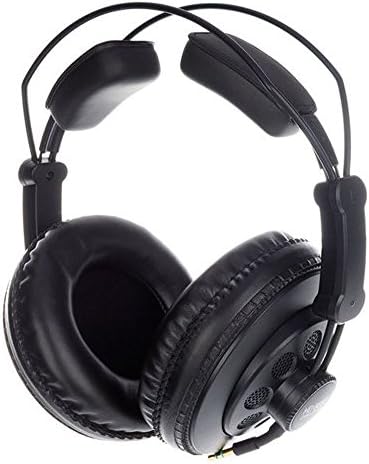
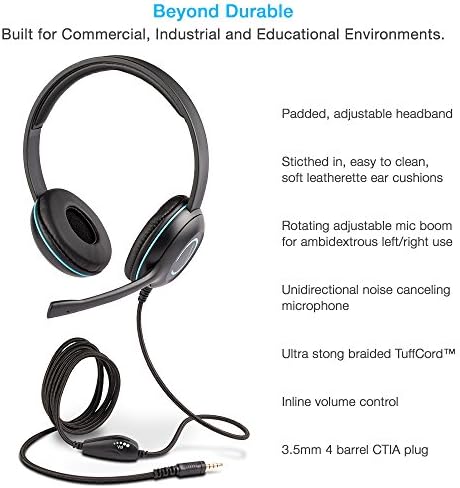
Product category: headphones
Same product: no